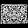
Label: Bag